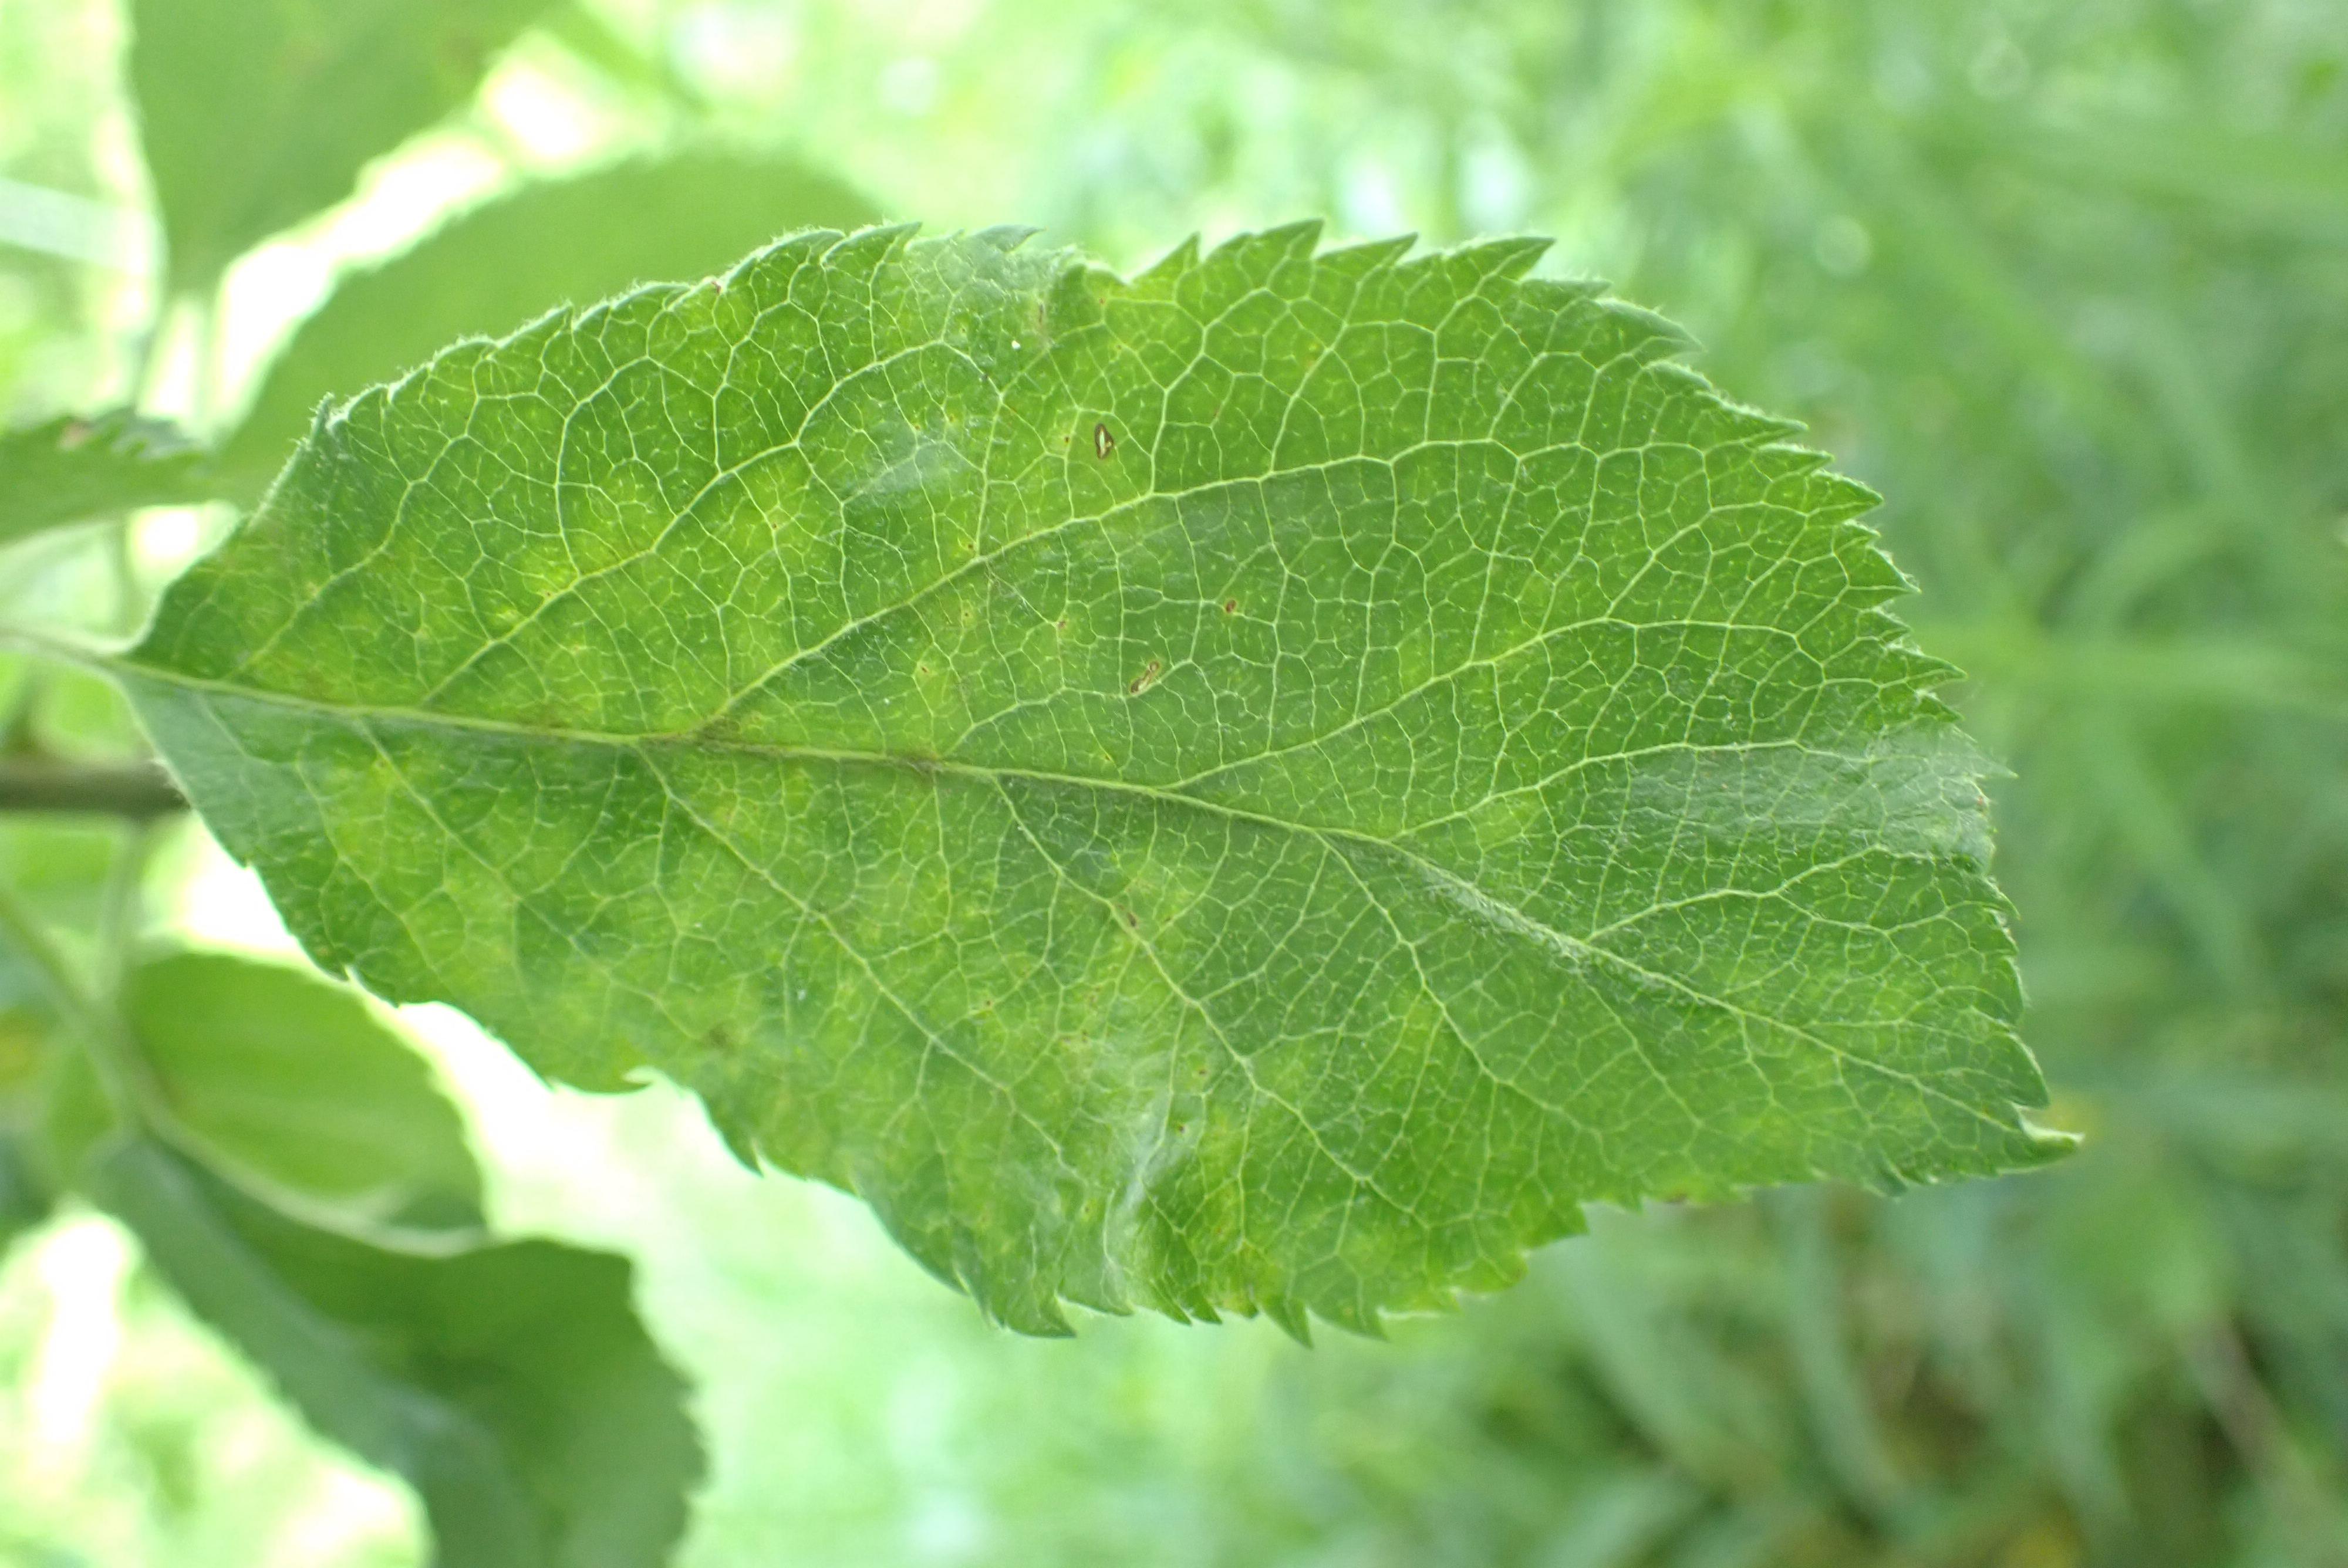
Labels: scab